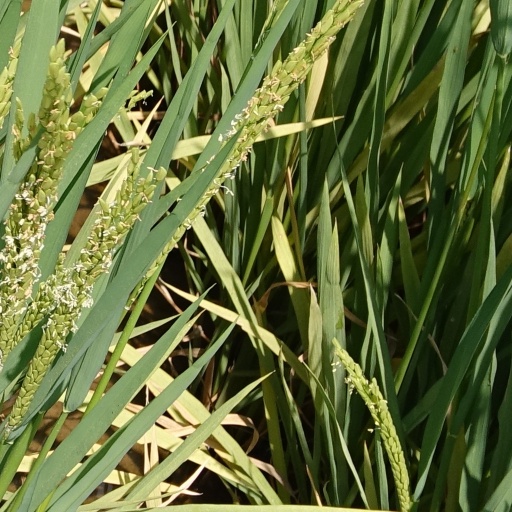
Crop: rice